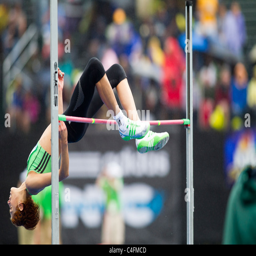
olympic athlete competing in the women 's high jump at the competition